Werner Pinzner

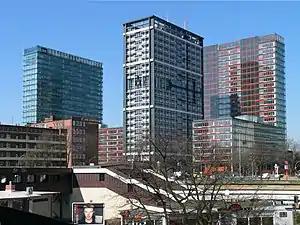
Ensemble of buildings at the Berliner Tor. In the middle is the then police headquarters.

On 29 July 1986, Pinzner was taken for questioning to the Hamburg police headquarters, located in a high-rise building at the Berliner Tor. Present at the questioning were Pinzner, his wife, his lawyer - Isolde Oechsle-Misfeld - two police officers, a typist, and the public prosecutor, Wolfgang Bistry. With the help of Pinzner's lawyer, Pinzner's wife had smuggled a revolver into the headquarters.